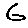
Label: 6